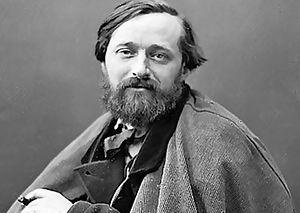
Photographie de Pierre Alexis Ponson du Terrail par Nadar au milieu du XIXe siècle
Apt est une commune française, sous-préfecture du département de Vaucluse, dans la région Provence-Alpes-Côte d'Azur.